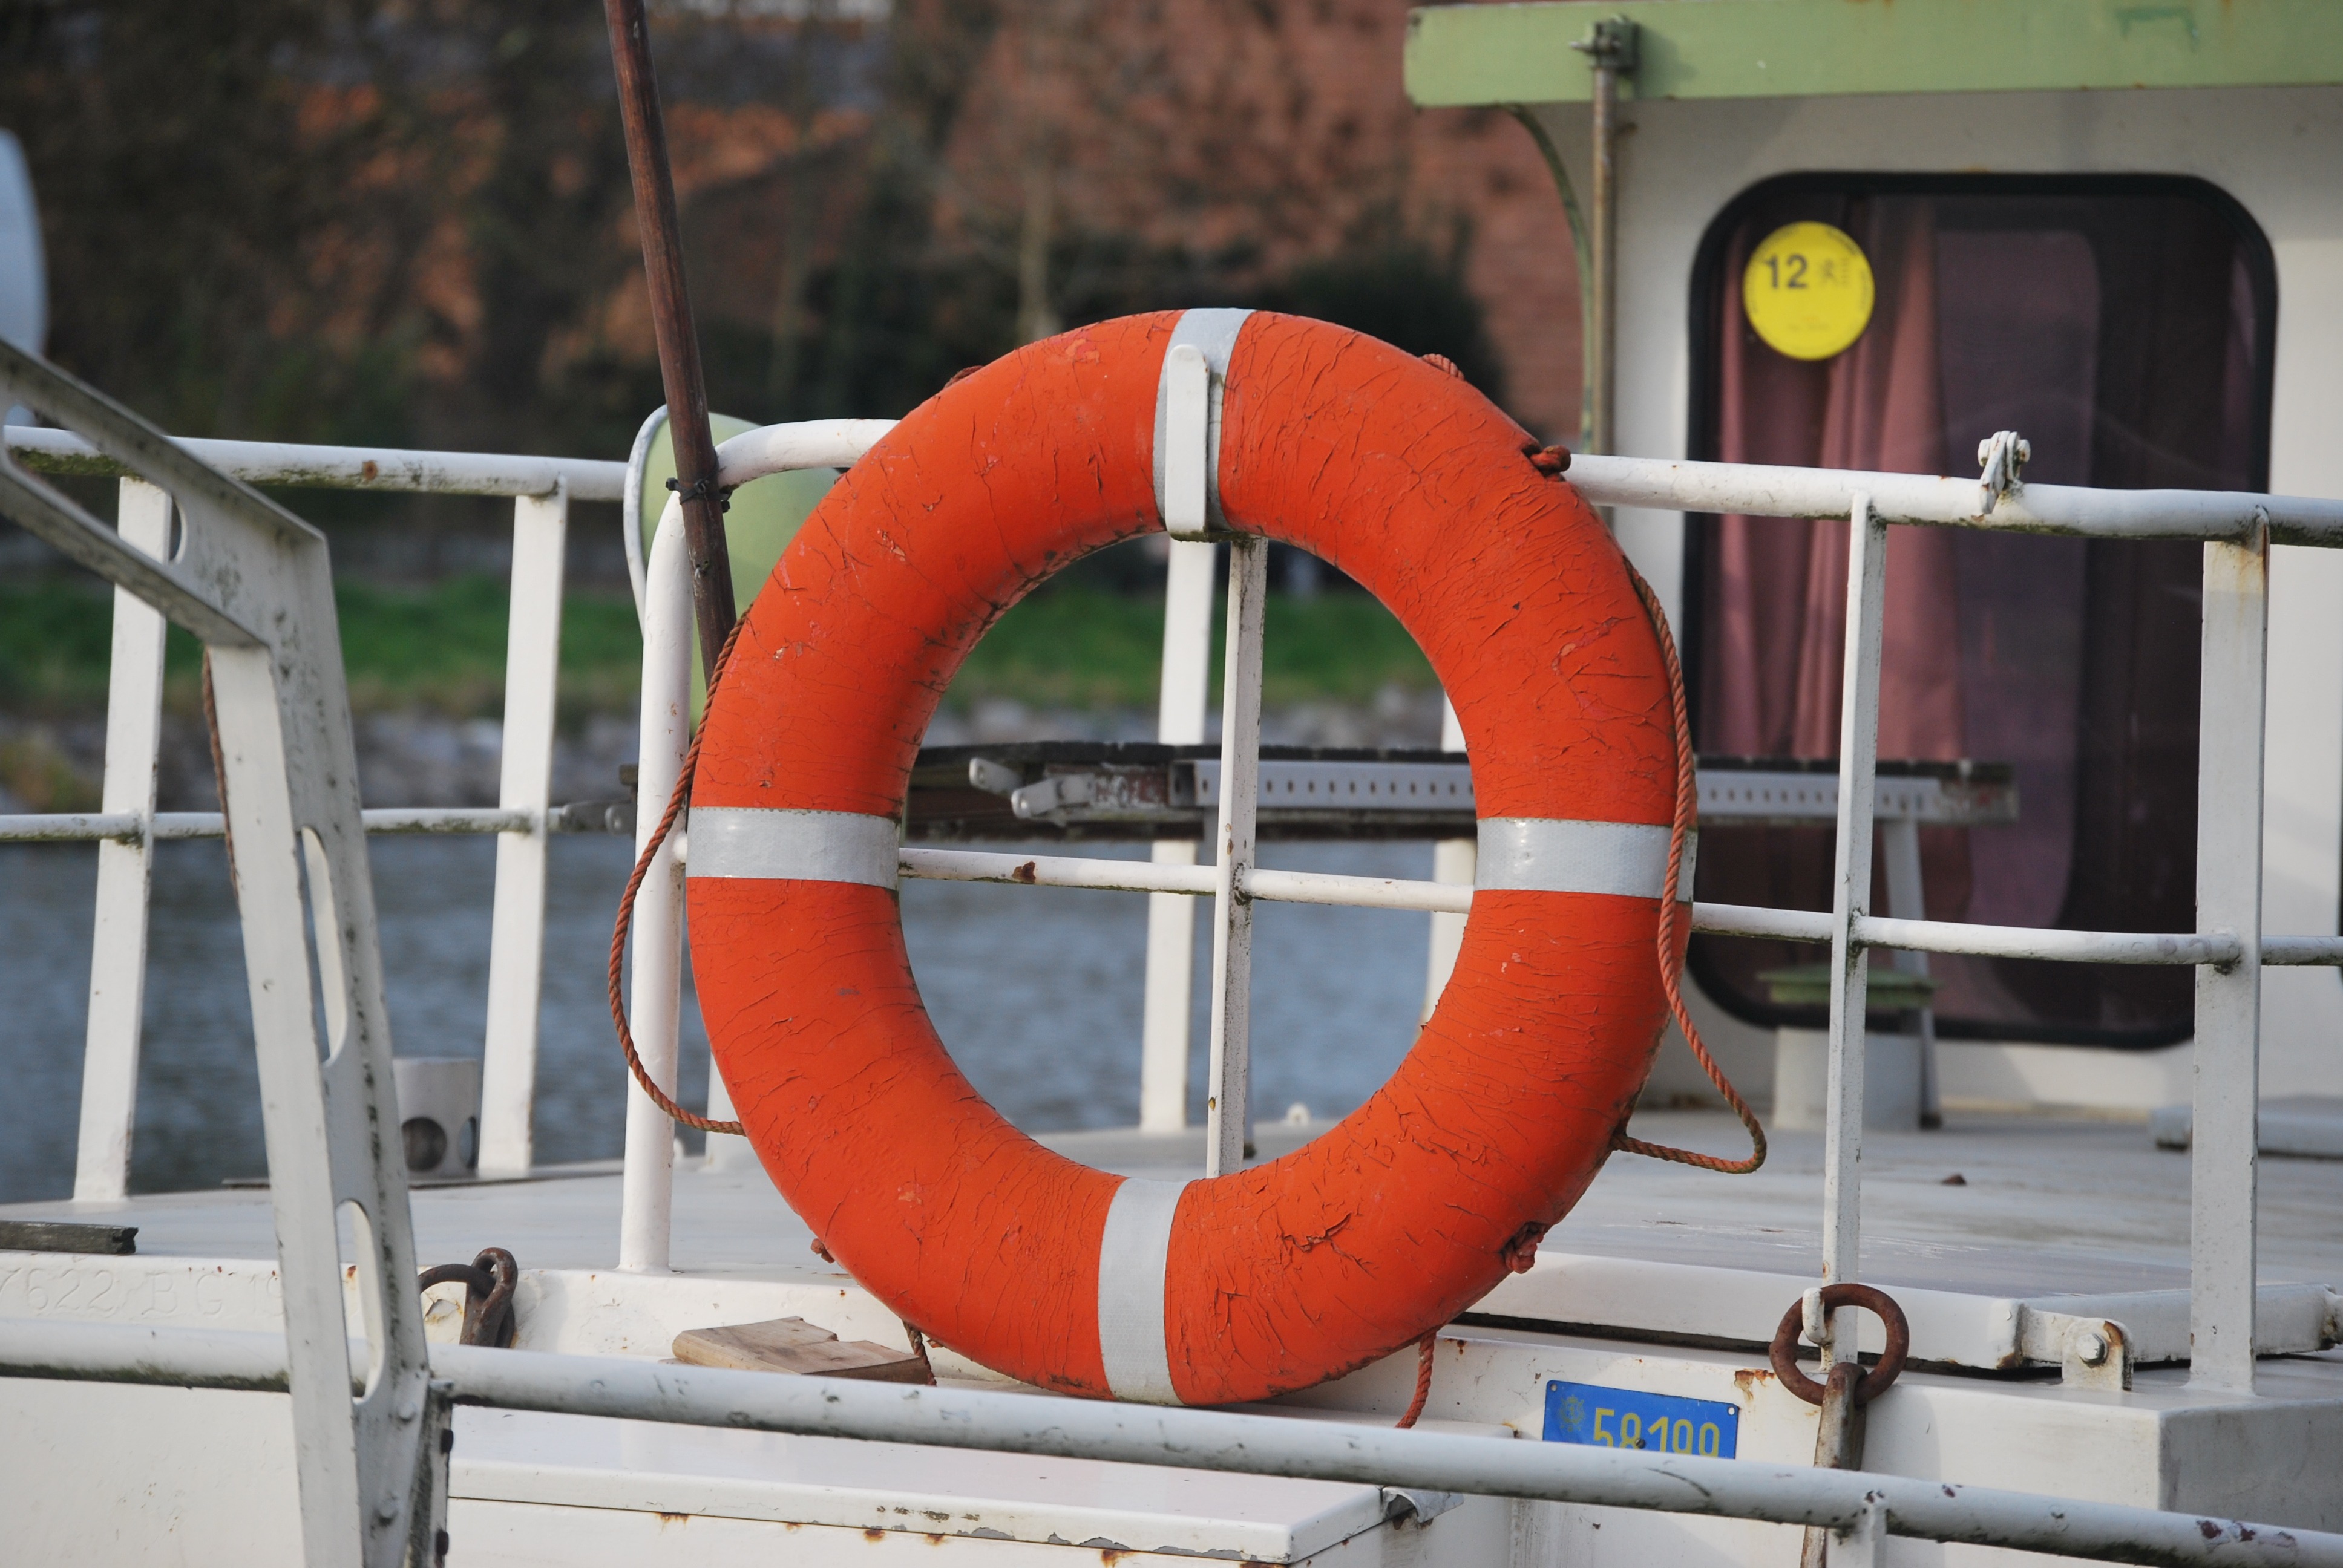
boat, wheel, vehicle, mast, buoy, lifebuoy, life buoy, personal flotation device